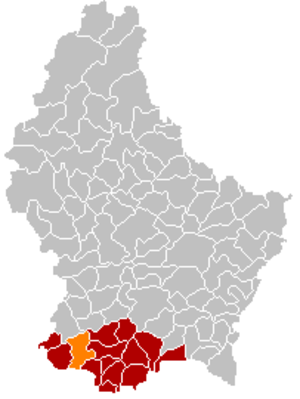
Sanem
Sanems placering i Luxembourg
Sanem er en kommune og et byområde i storhertugdømmet Luxembourg. Kommunen, som har et areal på 24,42 km², ligger i kantonen Esch-sur-Alzette i distriktet Luxembourg. I 2005 havde kommunen 13.864 indbyggere.